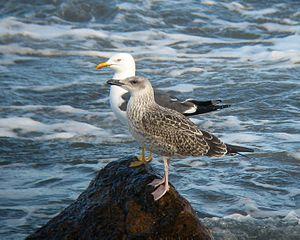
Goéland est un nom vernaculaire ambigu désignant les espèces d'oiseaux marins de la famille des laridés appartenant au genre Larus ainsi que d'autres espèces de cette famille appartenant à d'autres genres. Sur les côtes européennes, l'espèce la plus commune est le Goéland argenté.